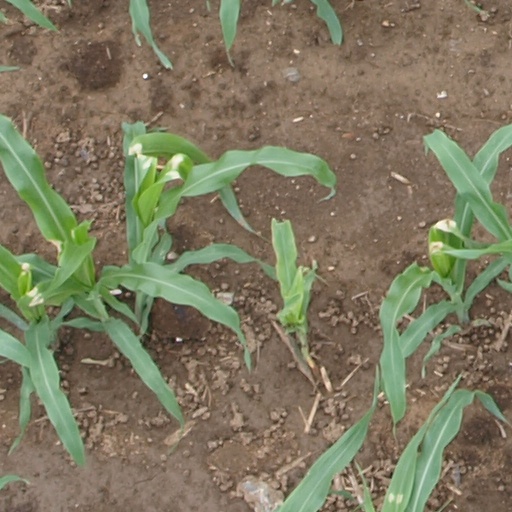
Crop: maize; corn